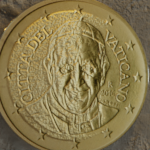
Coin value: 10cents
Country: va
Edition: 2016